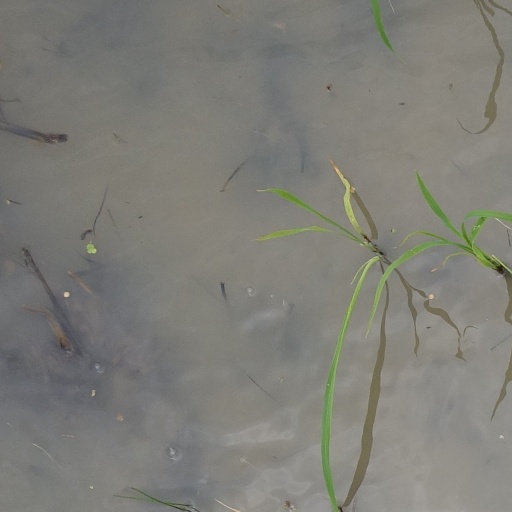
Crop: rice